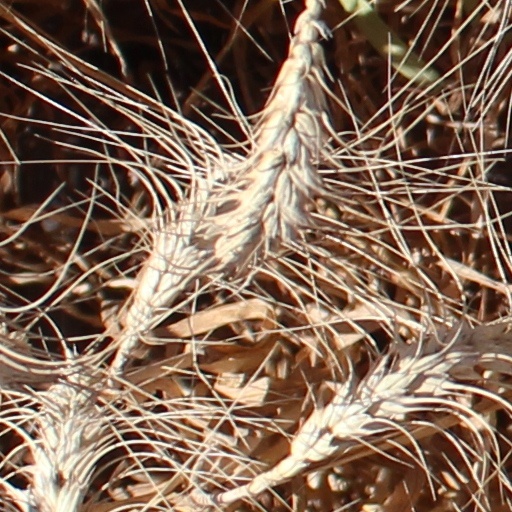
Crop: wheat